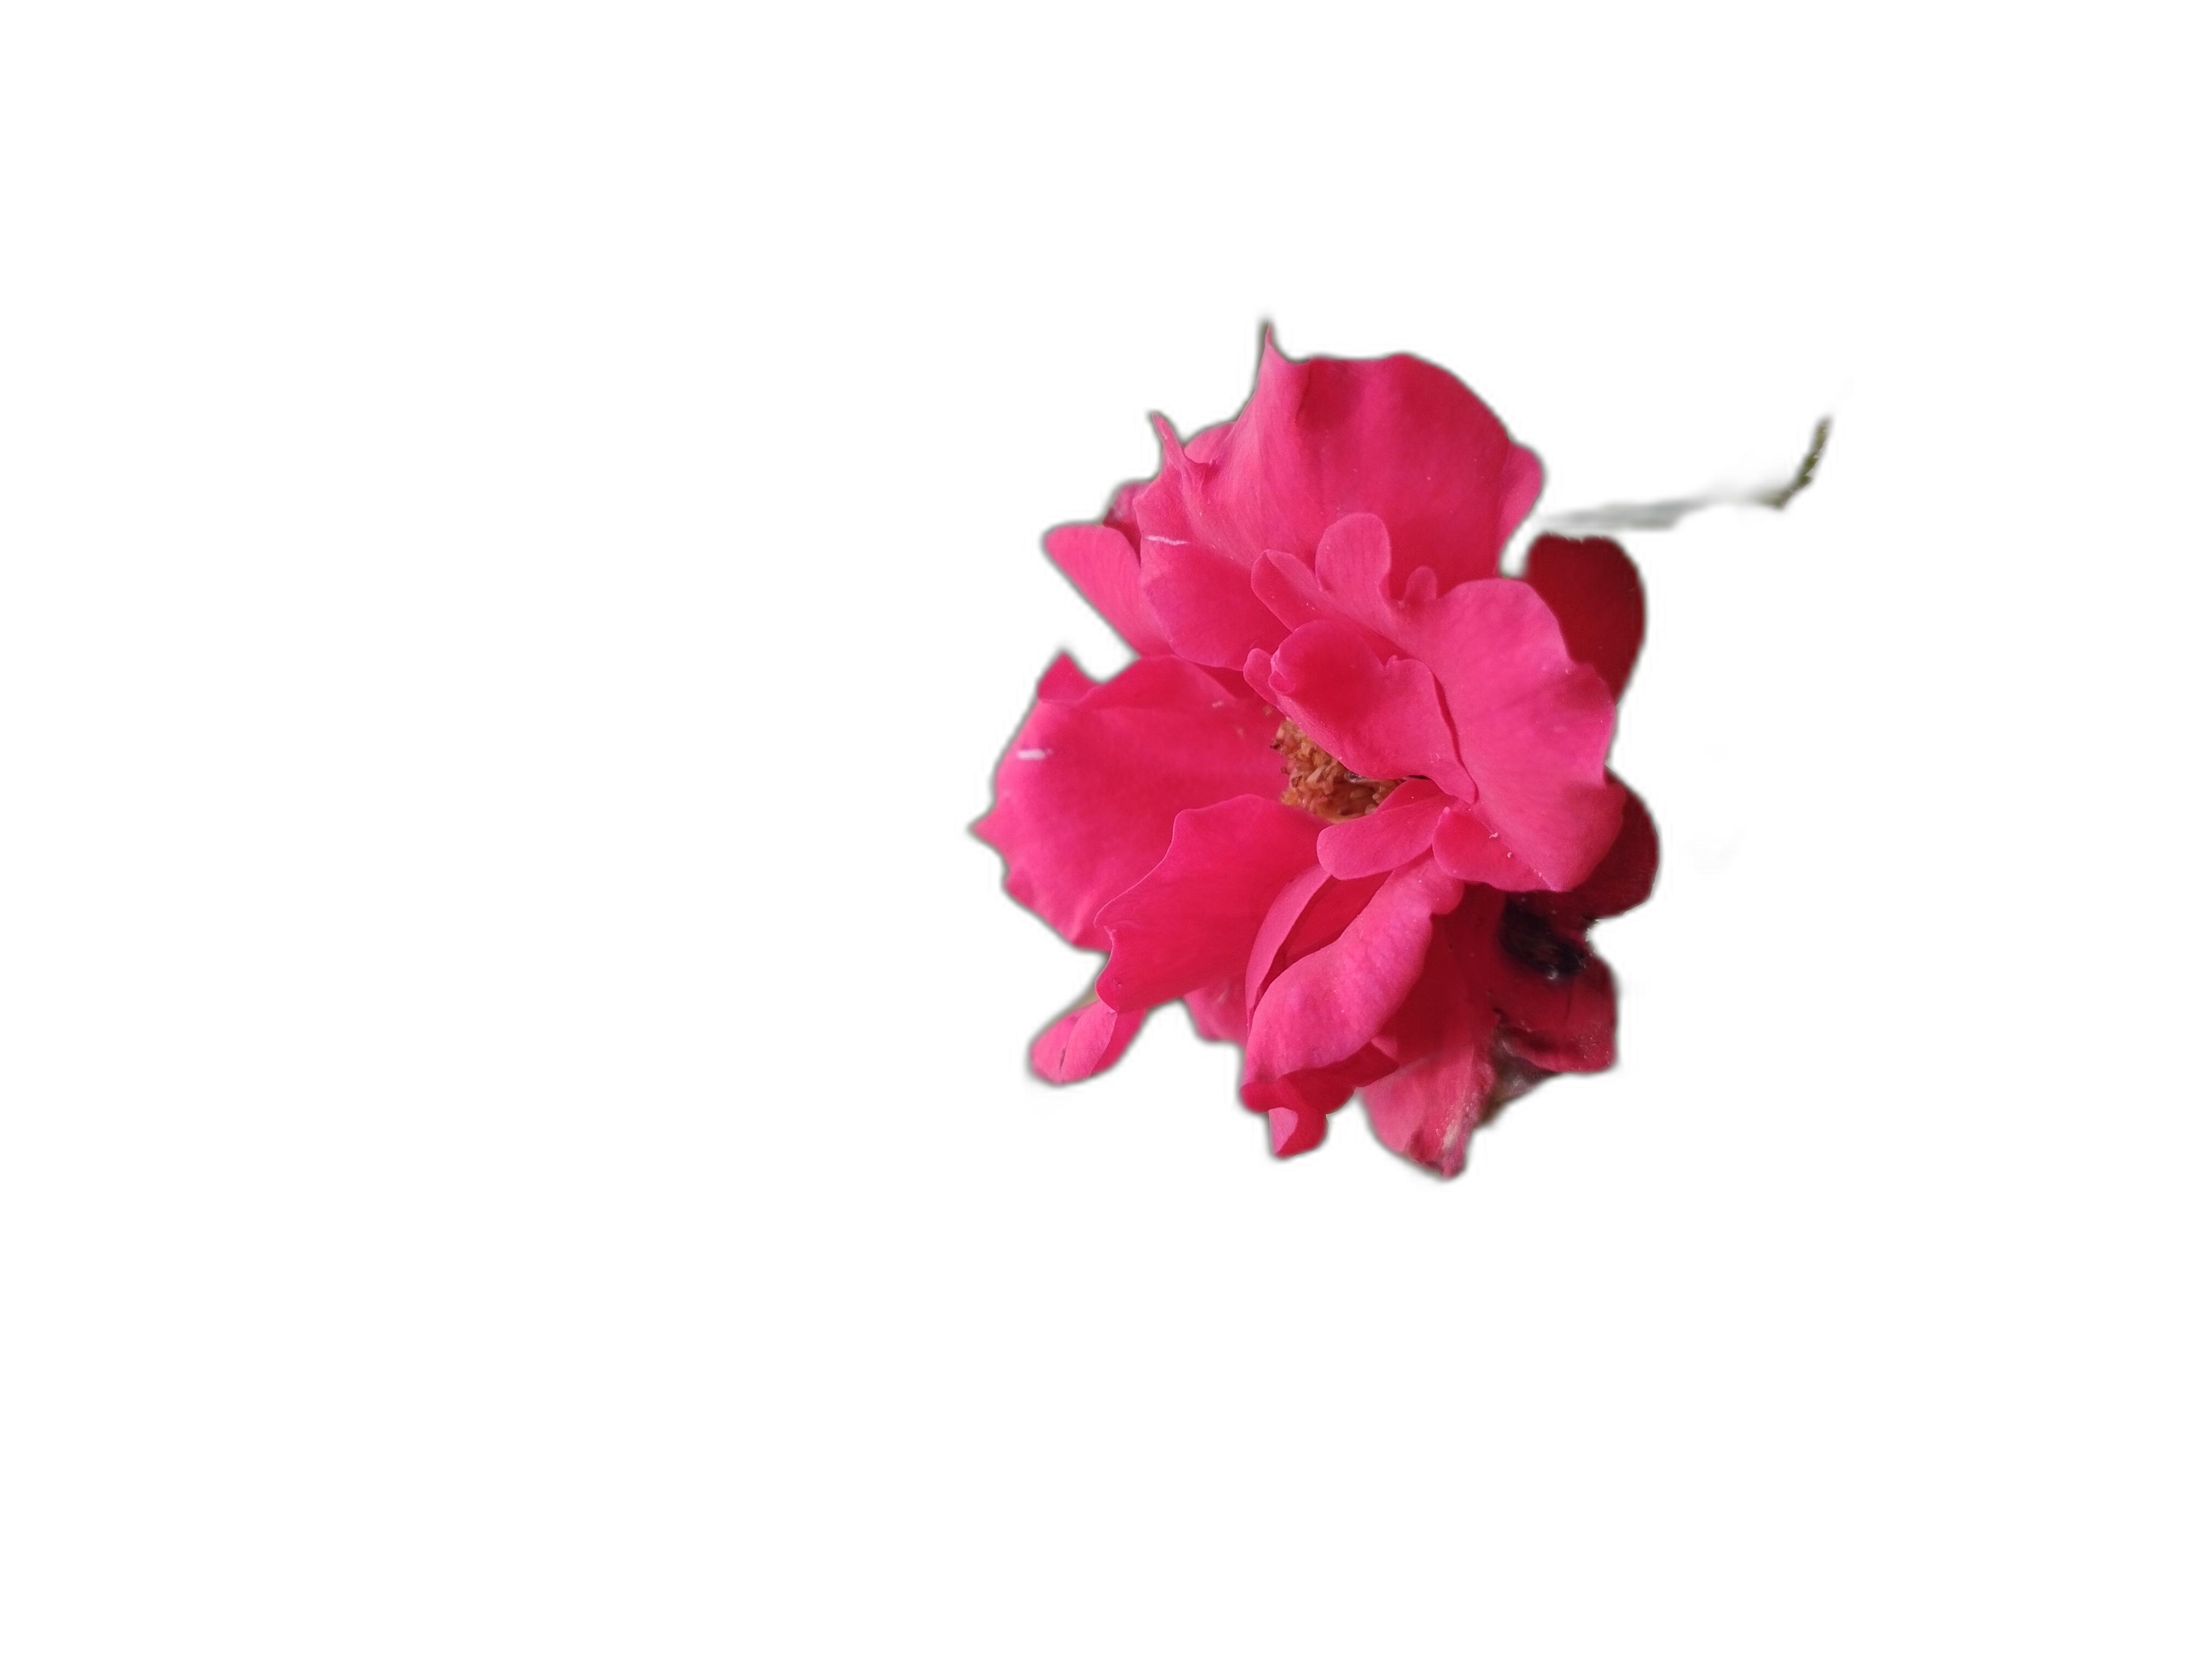
Label: Rose